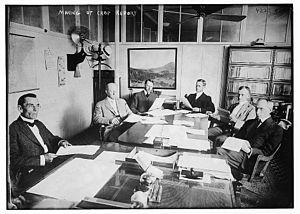
Le Service national des statistiques agricoles est la branche statistique de la direction générale du département de l'Agriculture des États-Unis.